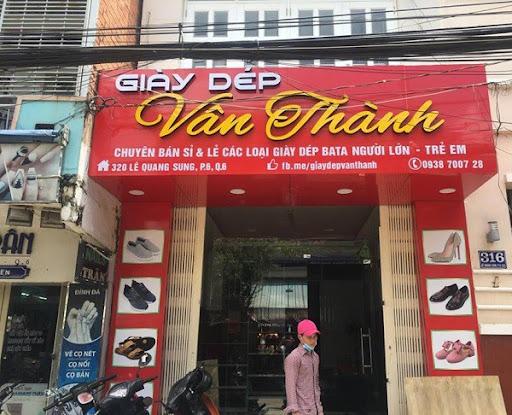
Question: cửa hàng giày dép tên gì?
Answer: vân thành